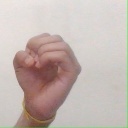
अक्षर: ऊ